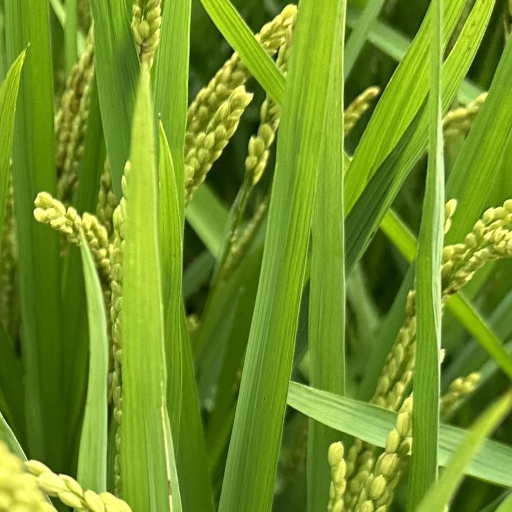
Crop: rice